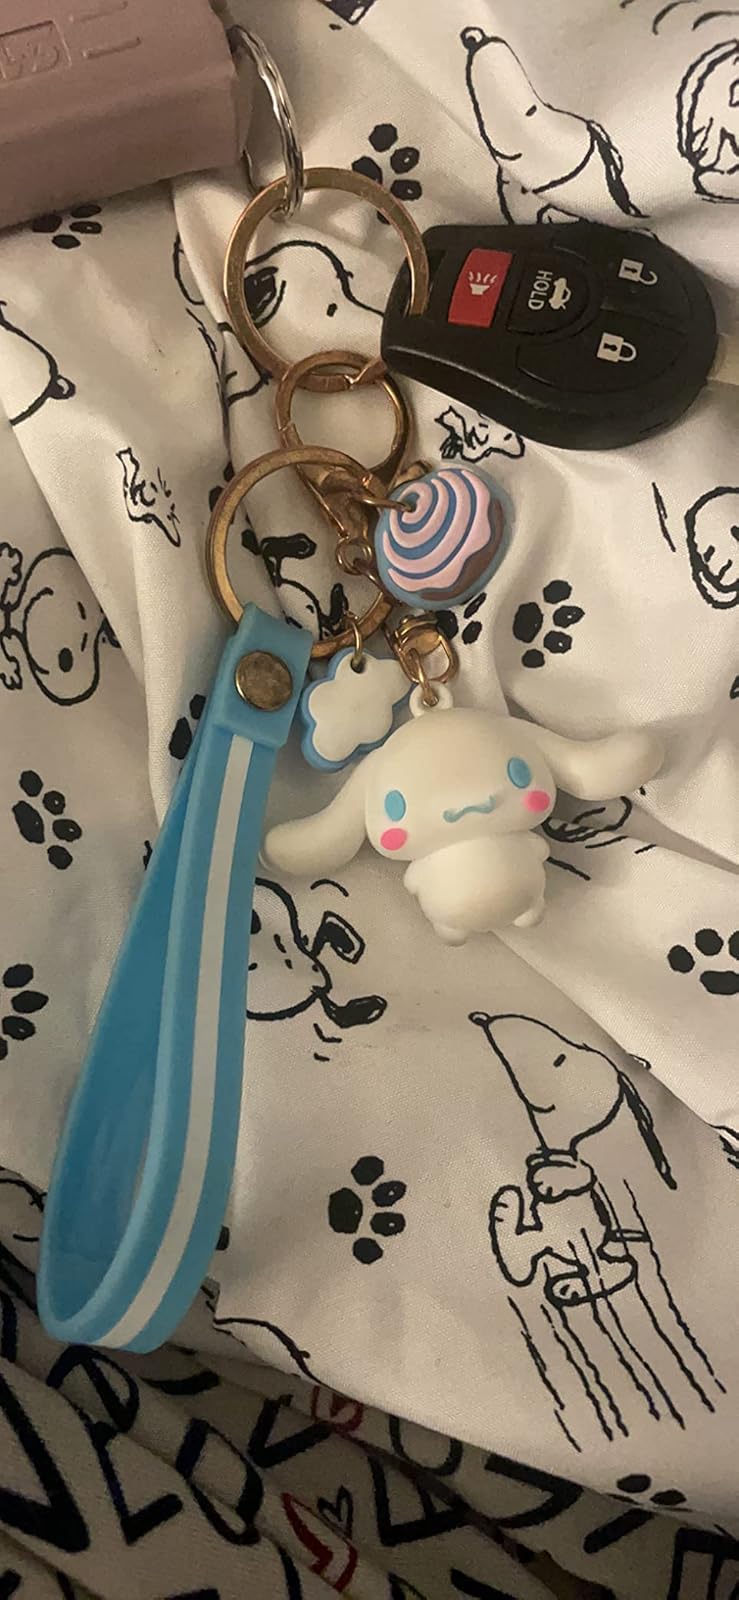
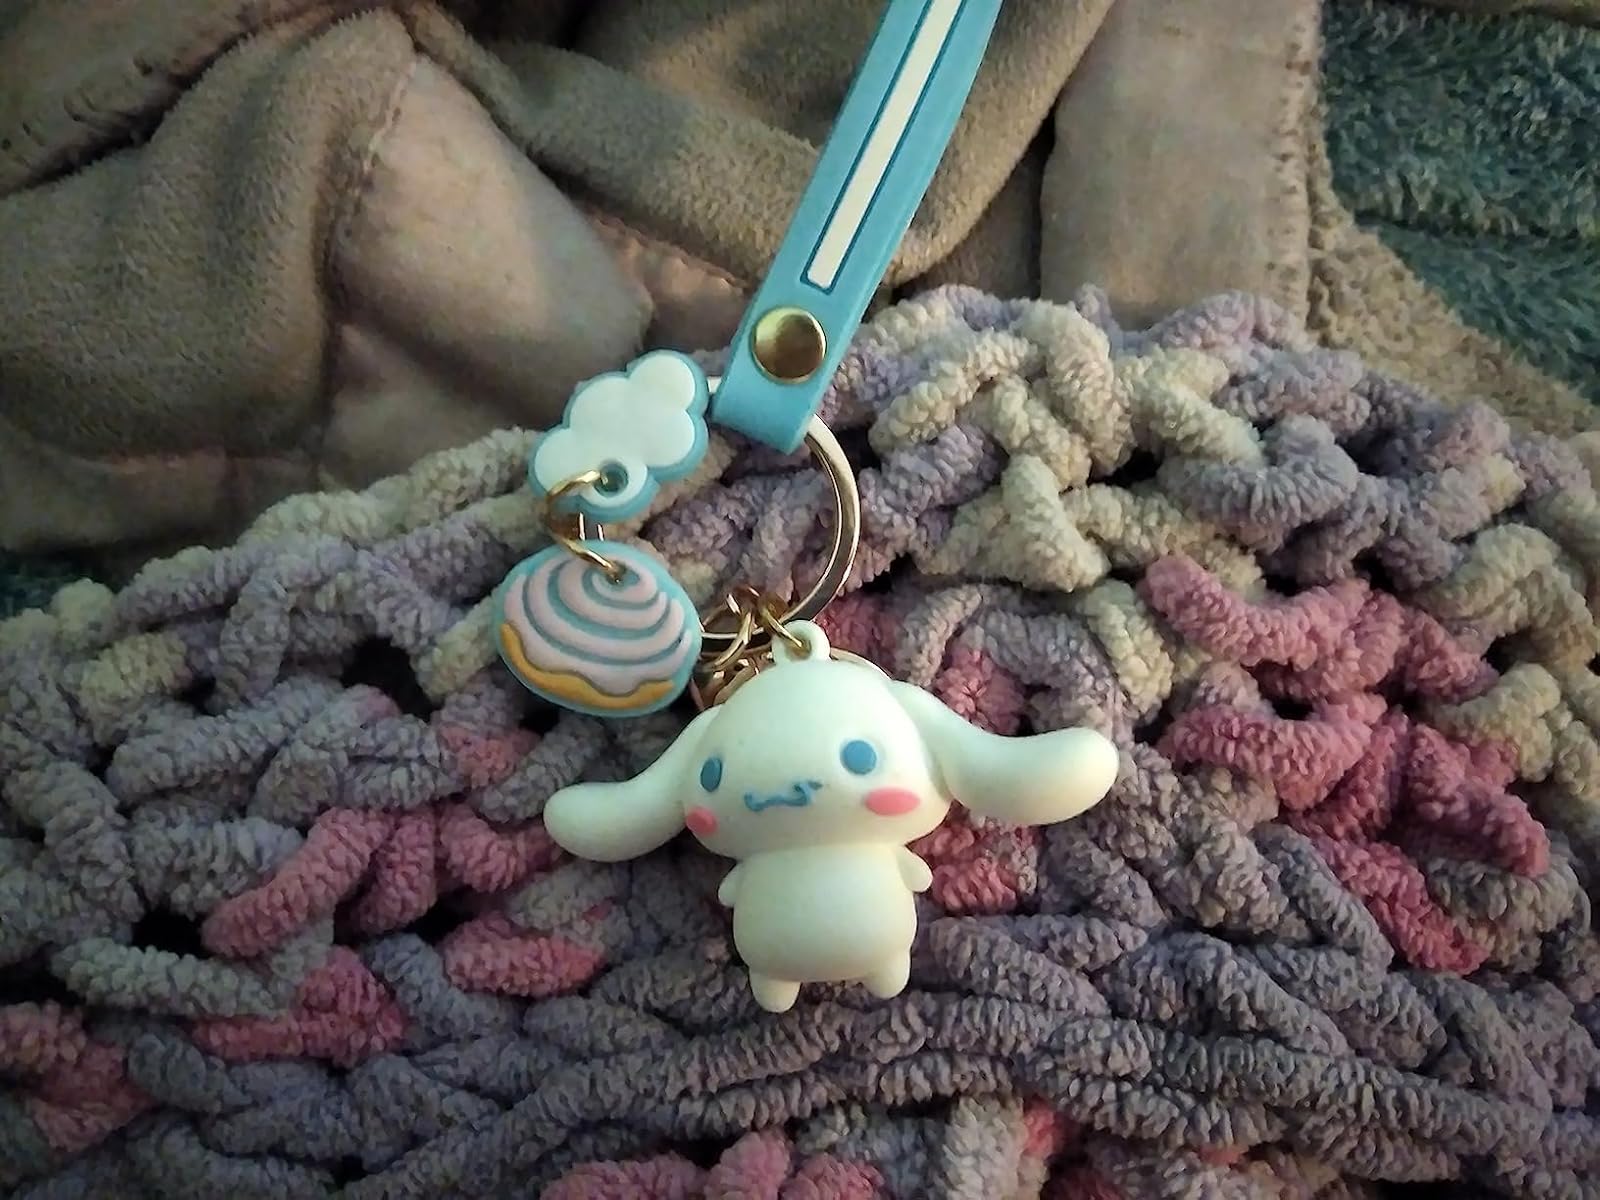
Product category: accessories_keychain
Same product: yes